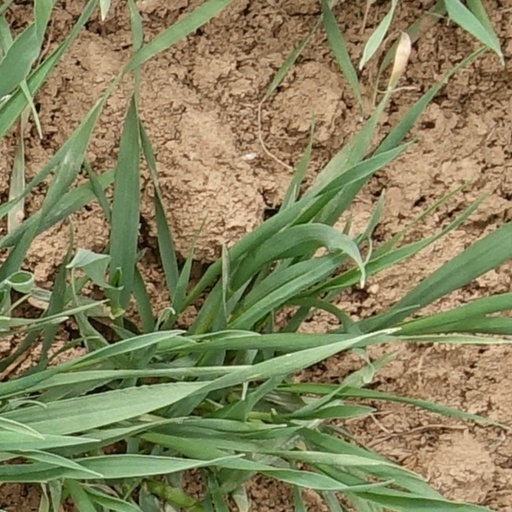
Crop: wheat